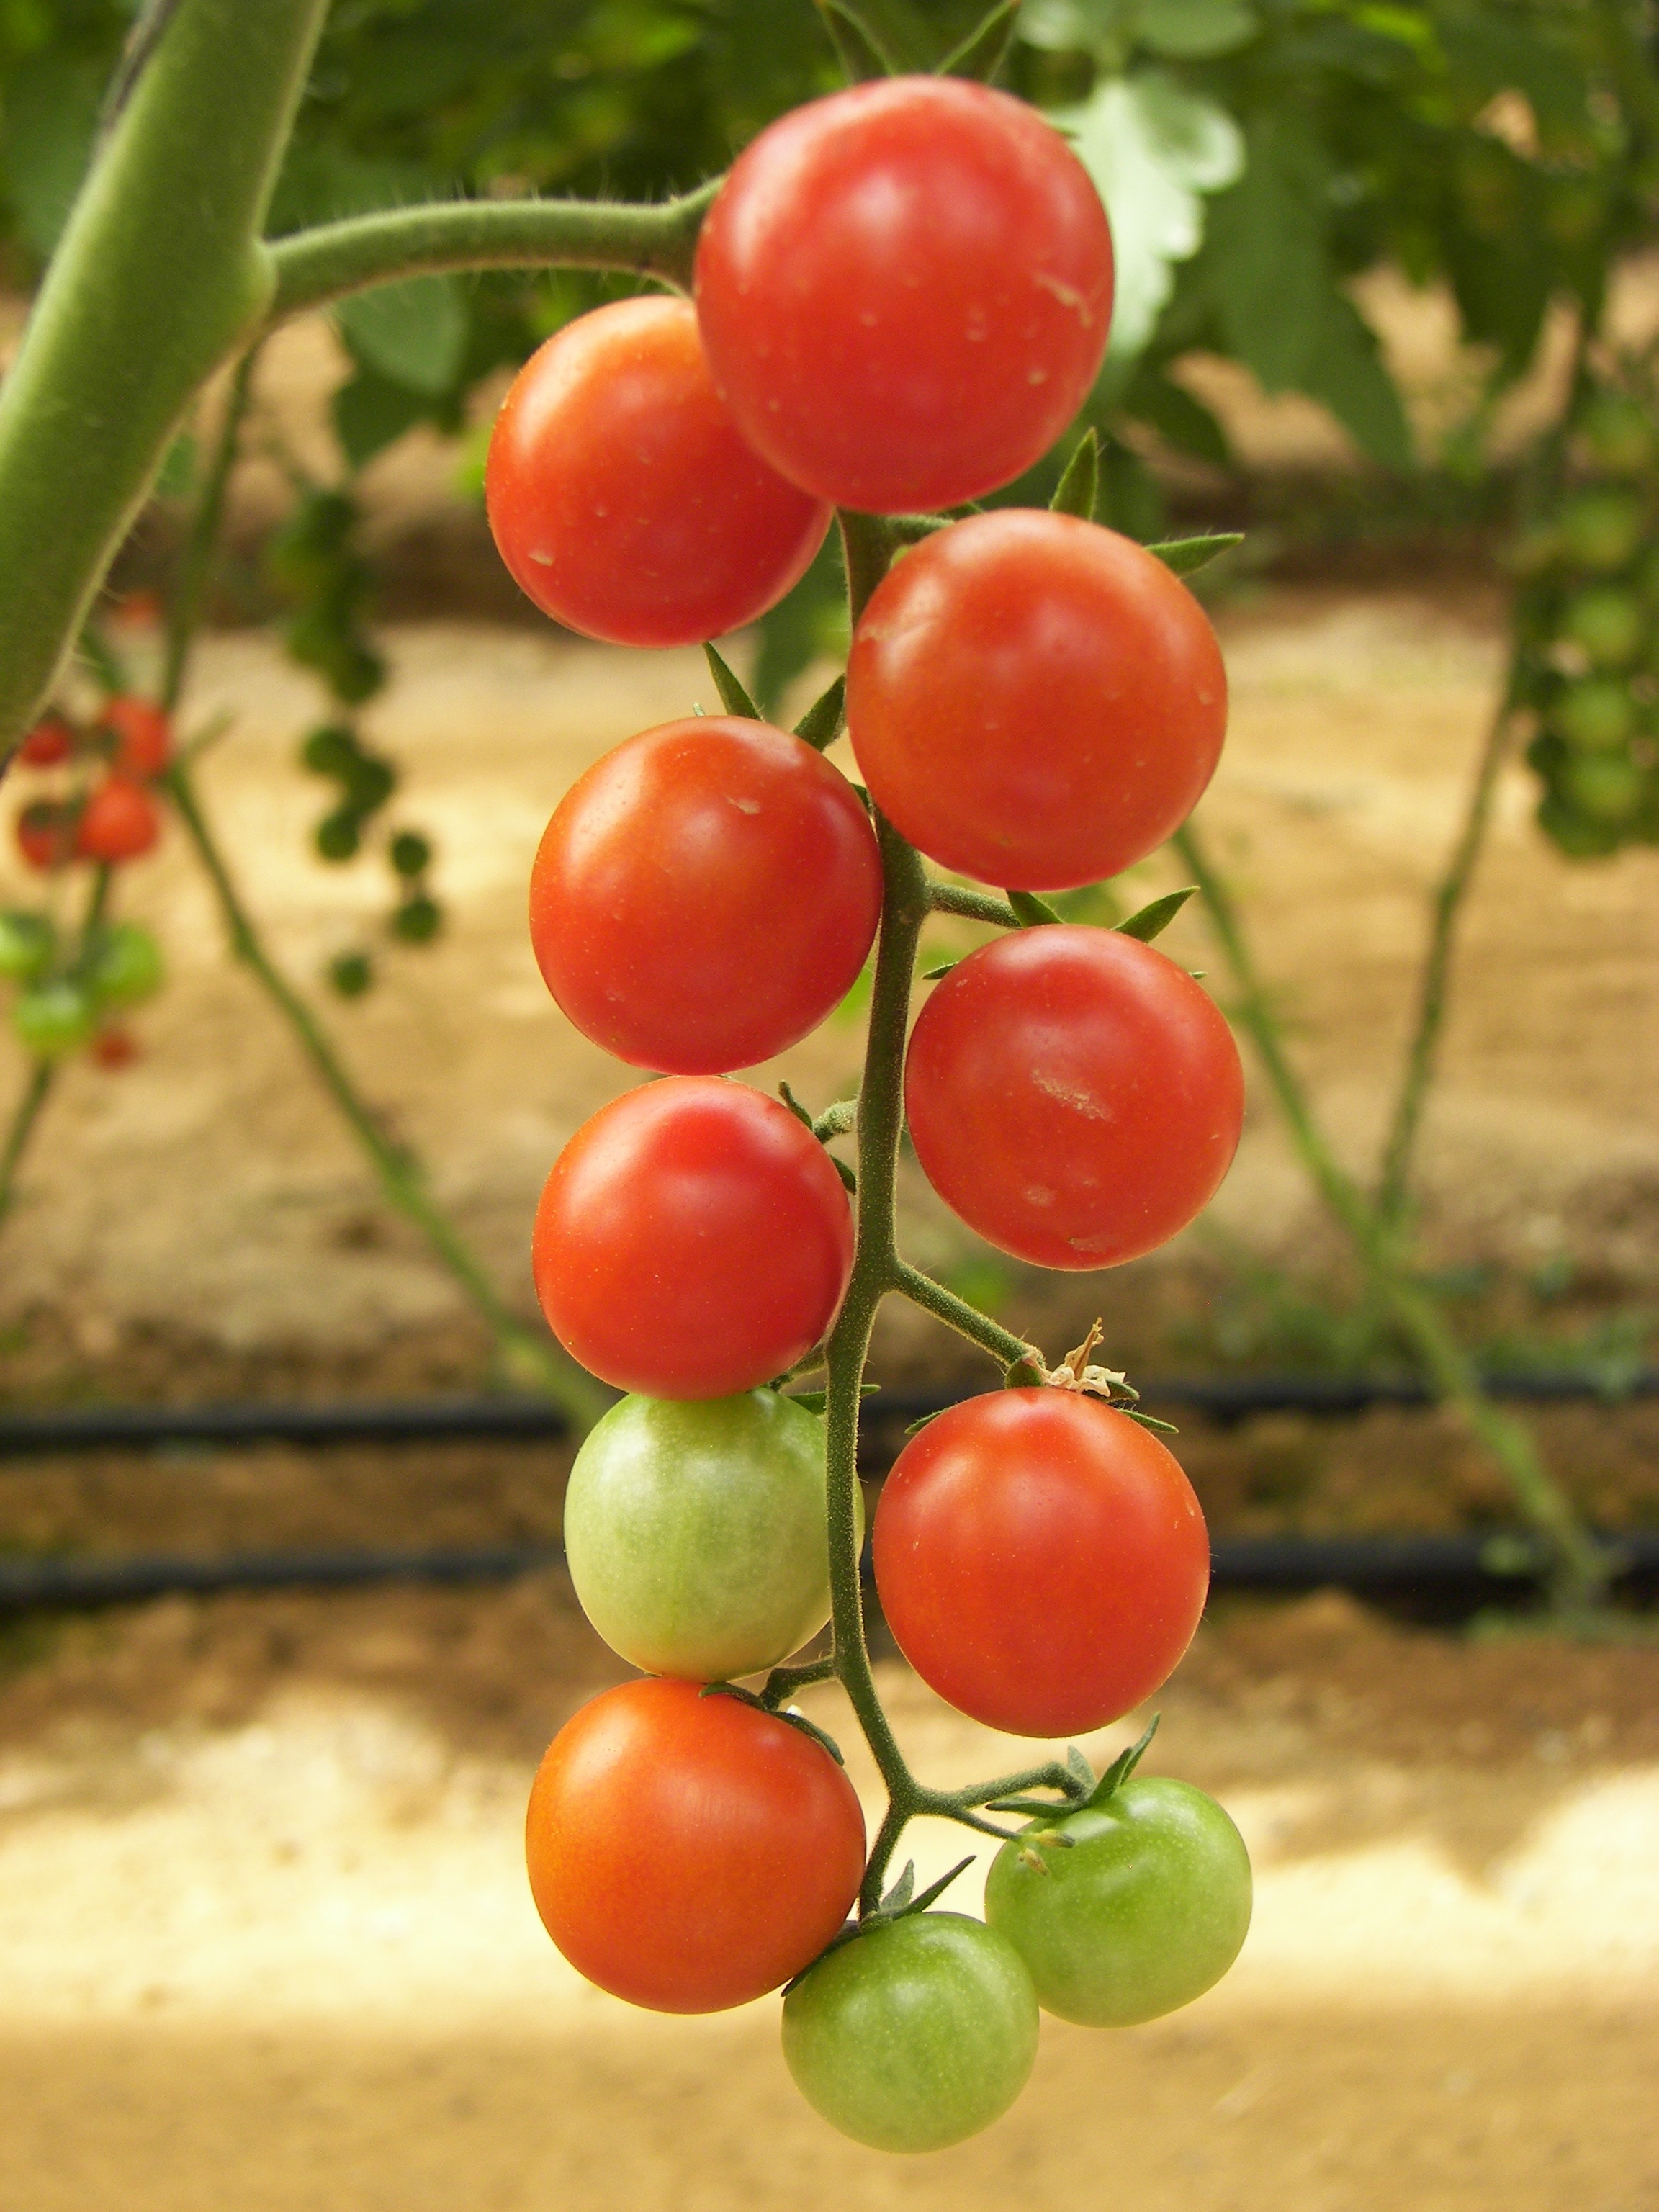
plant, fruit, flower, ripe, food, green, red, produce, vegetable, greenhouse, tomato, vegetables, tomatoes, mixed, immature, flowering plant, land plant, potato and tomato genus, floor production, bed cherry